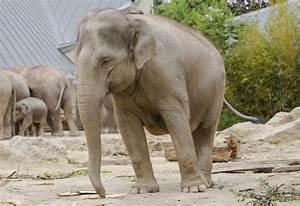
elephant